Salvador Sartori

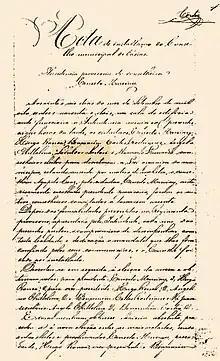
First page of the minutes of the installation of the Municipal Council of Caxias do Sul on September 26, 1892. City Council archives. Sartori's name is highlighted.

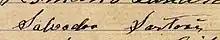
Sartori's signature on the manuscript of the Code of Ordinances, October 12, 1892.

This letter already points out one of the main problems faced by the newly installed government. As soon as the emancipation of the town of Caxias took place, the new municipality found itself completely deprived of funds, and the solution found was the immediate collection of the taxes due and the late fines. This displeased the population, since most settlers took time to stabilize their economic situation, leading many of them to end up losing their land due to their inability to fulfill their legal obligations. The situation remained complicated for several years, since, at that time, the authorities of the Land Commission, an organ of the imperial government that organized the colonizing process of the municipality of São Sebastião do Caí, of which the Caxias colony was part as a district before gaining independence, and of the village itself, still overlapped their attributions confusingly; in practice, the settlers started paying double taxes. As a result, serious friction arose between the public authorities and the settlers, which, added to other political disputes that simmered, derived from rivalries between Masons and Catholics and others that the immigrants had brought from Italy, convulsed by a difficult unification process, contributed to disrupt everyone's lives and made the actions of the Board and the Council often conflictive, if not impossible.